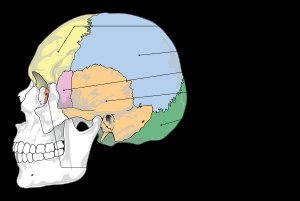
Siben
Kraniale knogler
Sibenet er en uparret knogle i det menneskelige kranium der separarer næsehulen fra hjernen. Det er lokaliseret i toppen af den menneskelige næse, mellem de to øjenhuler.